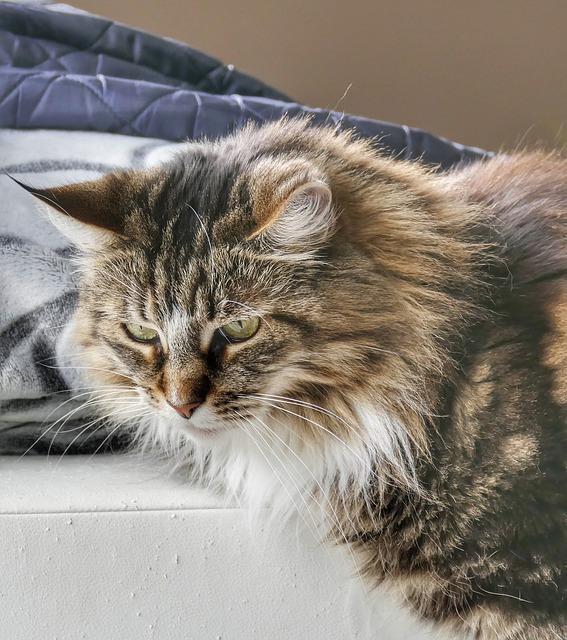
cat